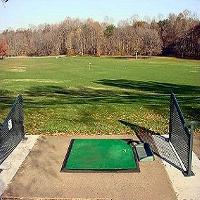
Weather: sun or clear